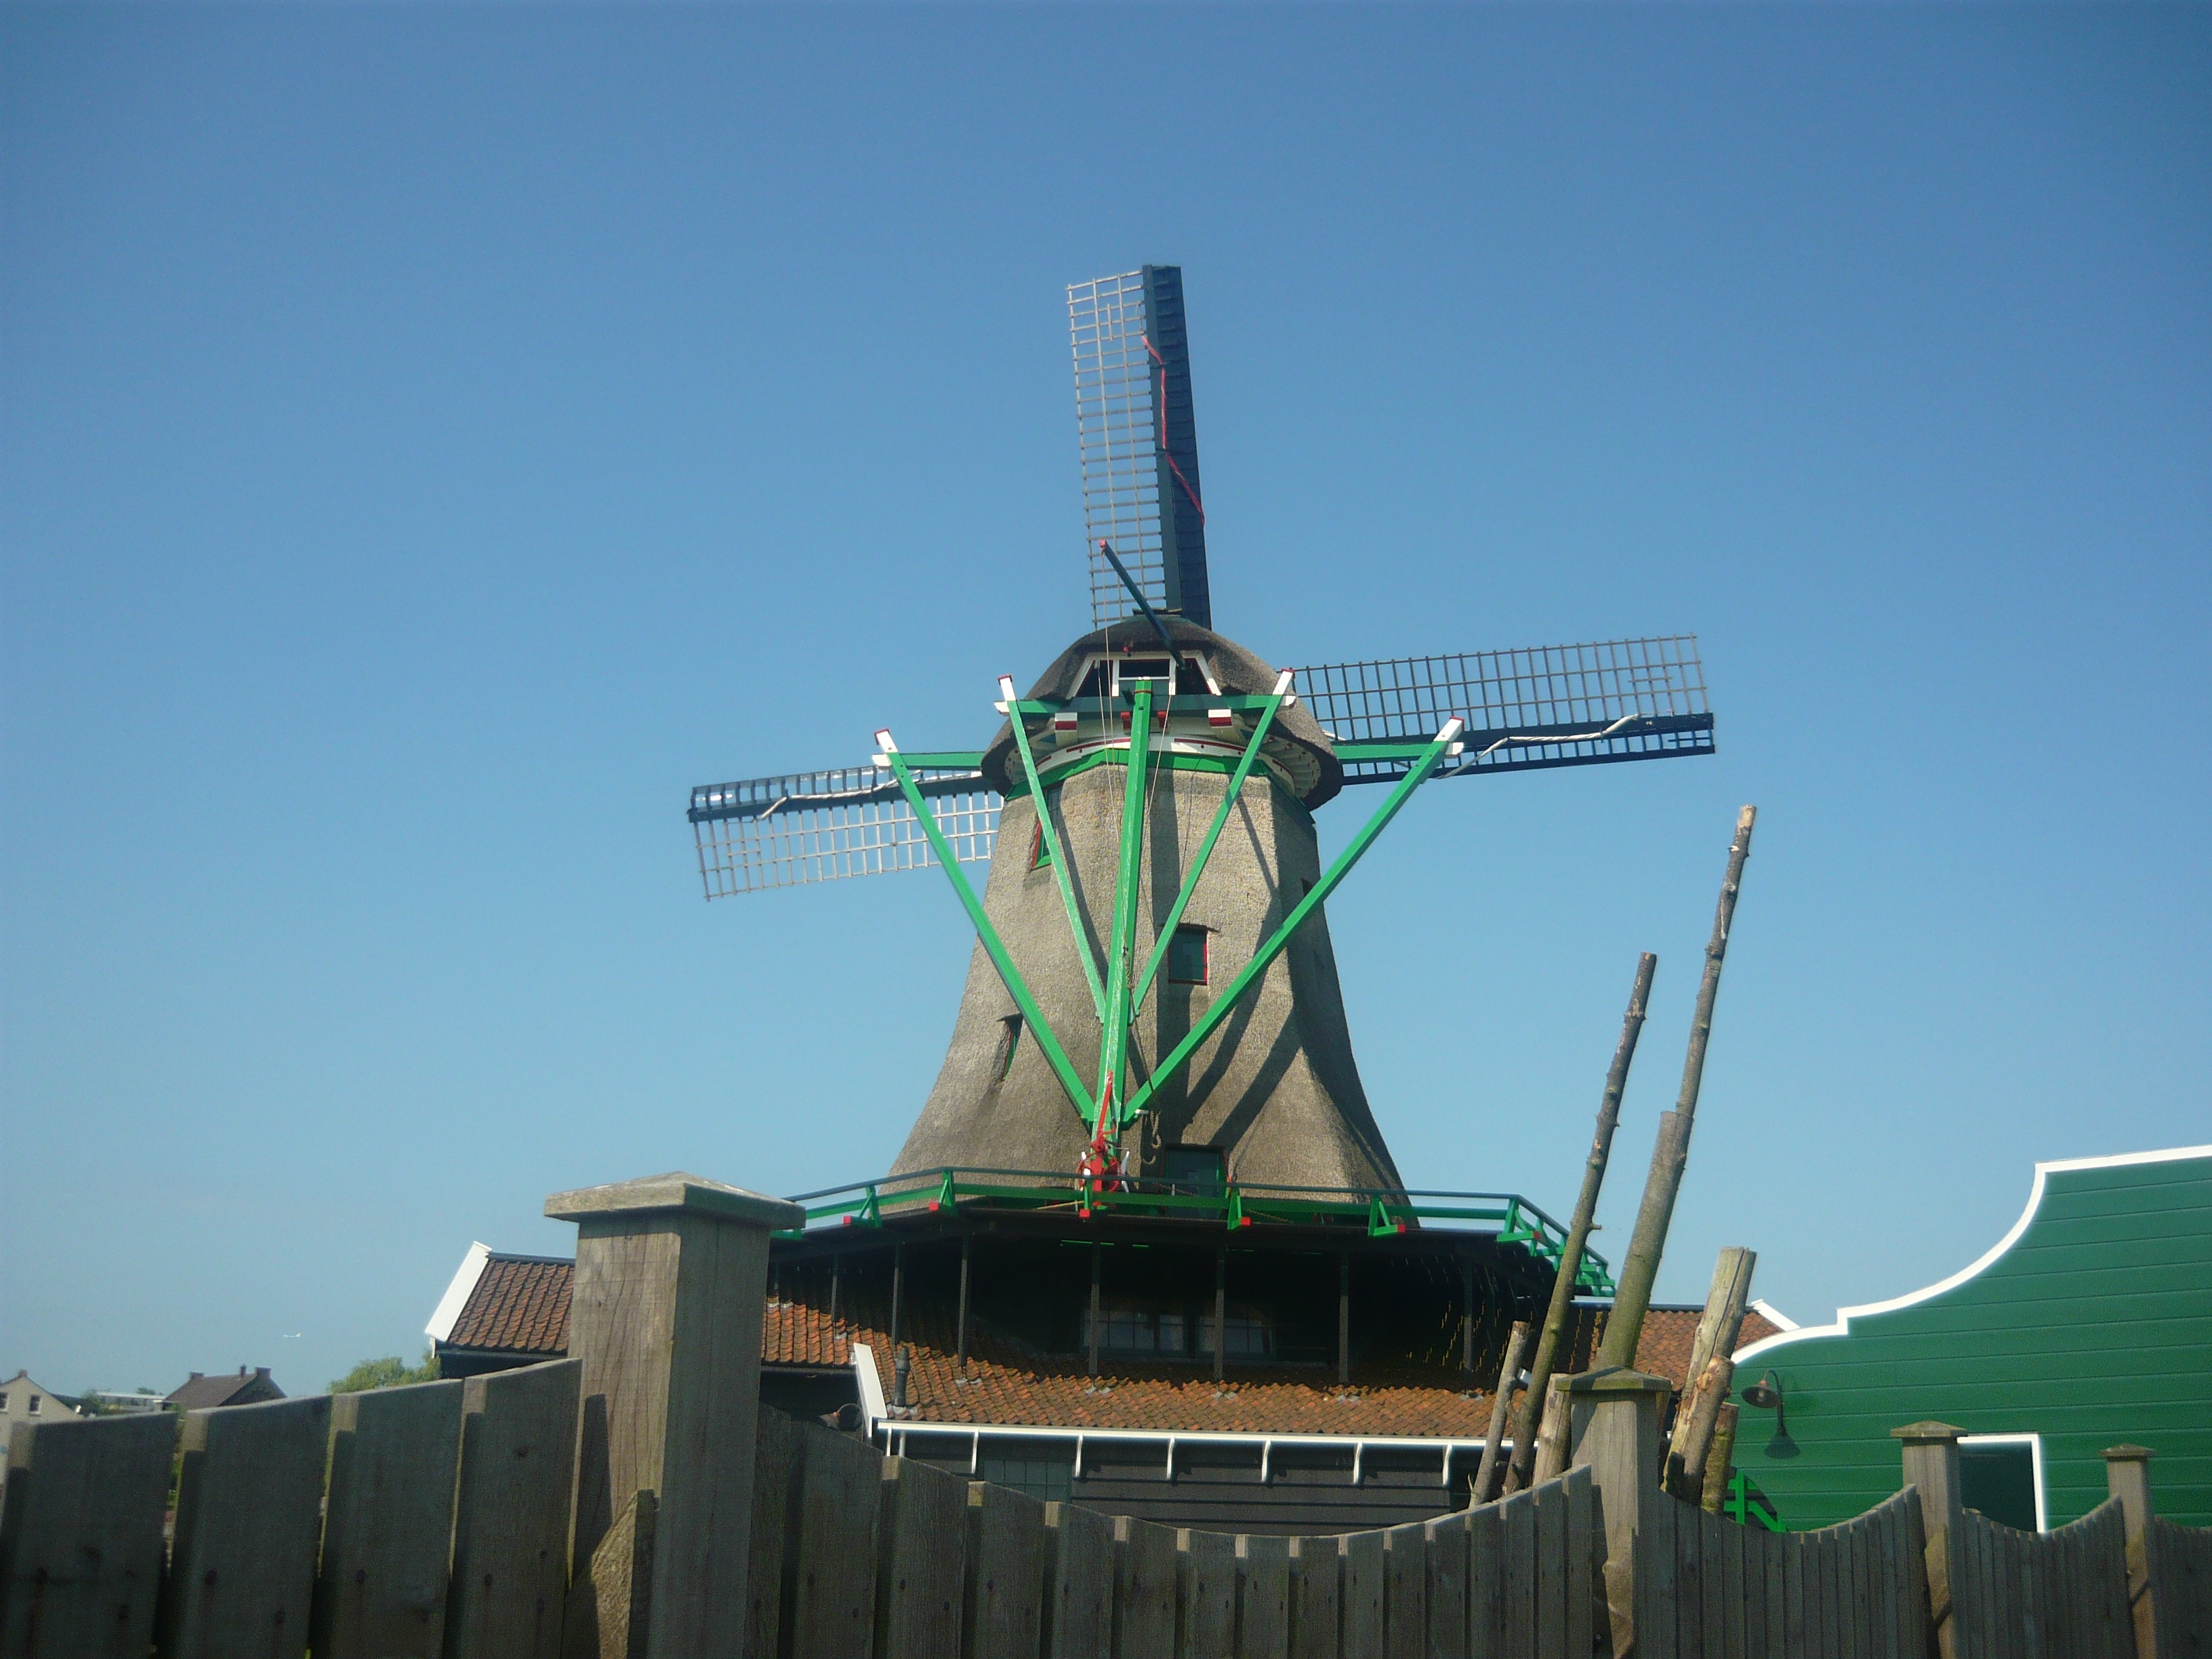
windmill, wind, building, energy, holland, mill, dutch sky